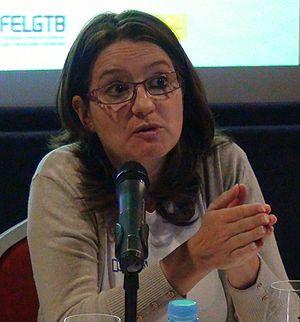
Les élections au Parlement valencien de 2015 ont eu lieu le 24 mai 2015 afin d'élire la IXᵉ législature du Parlement valencien depuis le retour de la démocratie.